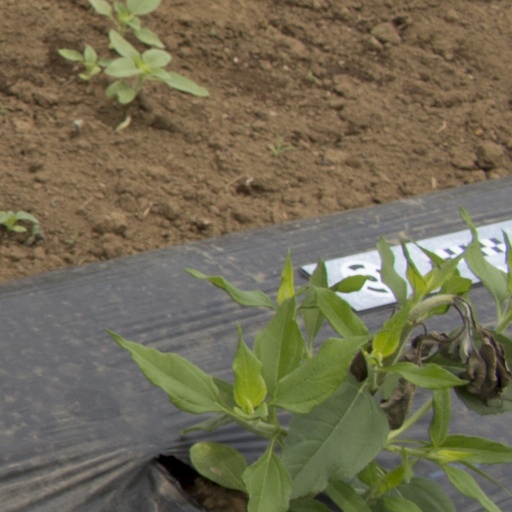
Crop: Jerusalem artichoke